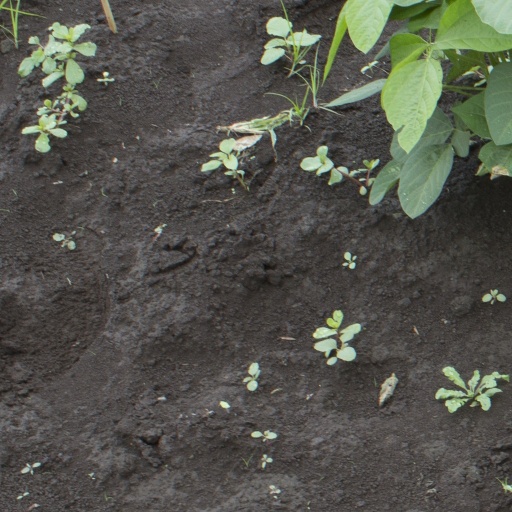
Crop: soybean